Temple of Bel

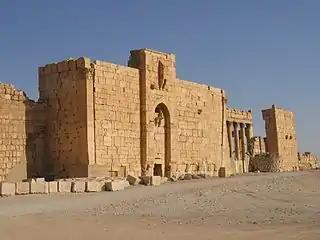
The Temple's fortified gate and its exterior walls survived the destruction

Syria's Director of Antiquities Maamoun Abdul Karim stated that ISIL was looking for treasures and "stores of gold" in the city.